Carolina, Rhode Island

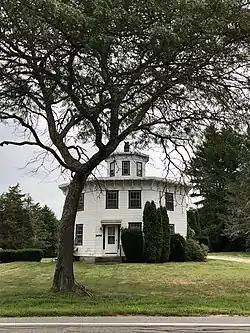
Albert S. Potter Octagon House (1867)

Carolina is a village that straddles the border of the towns of Charlestown and Richmond on the Pawcatuck River in Washington County, Rhode Island, United States. Rhode Island Route 112 passes through the village. Carolina is identified as a census-designated place, with a population of 970 at the 2010 census.